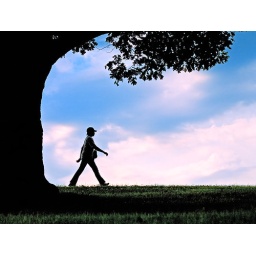
silohouette of person walking along a pathway under a large tree with a beautiful sky in the background